Valeriy Koliukh

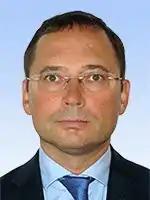
Official portrait, 2019

Valeriy Viktorovych Koliukh (born 18 April 1973) is a Ukrainian politician currently serving as a People's Deputy of Ukraine representing Ukraine's 92nd electoral district from Servant of the People since 29 August 2019.